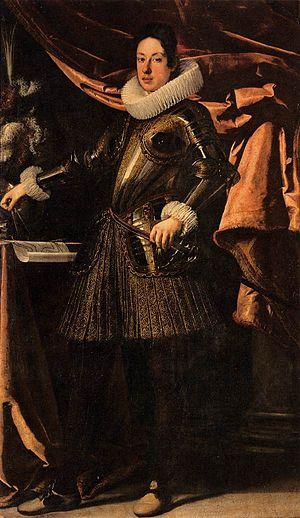
Ferdinand II de Médicis, fils de Cosme II de Médicis et de Marie-Madeleine d'Autriche, fut grand-duc de Toscane de 1621 à sa mort.